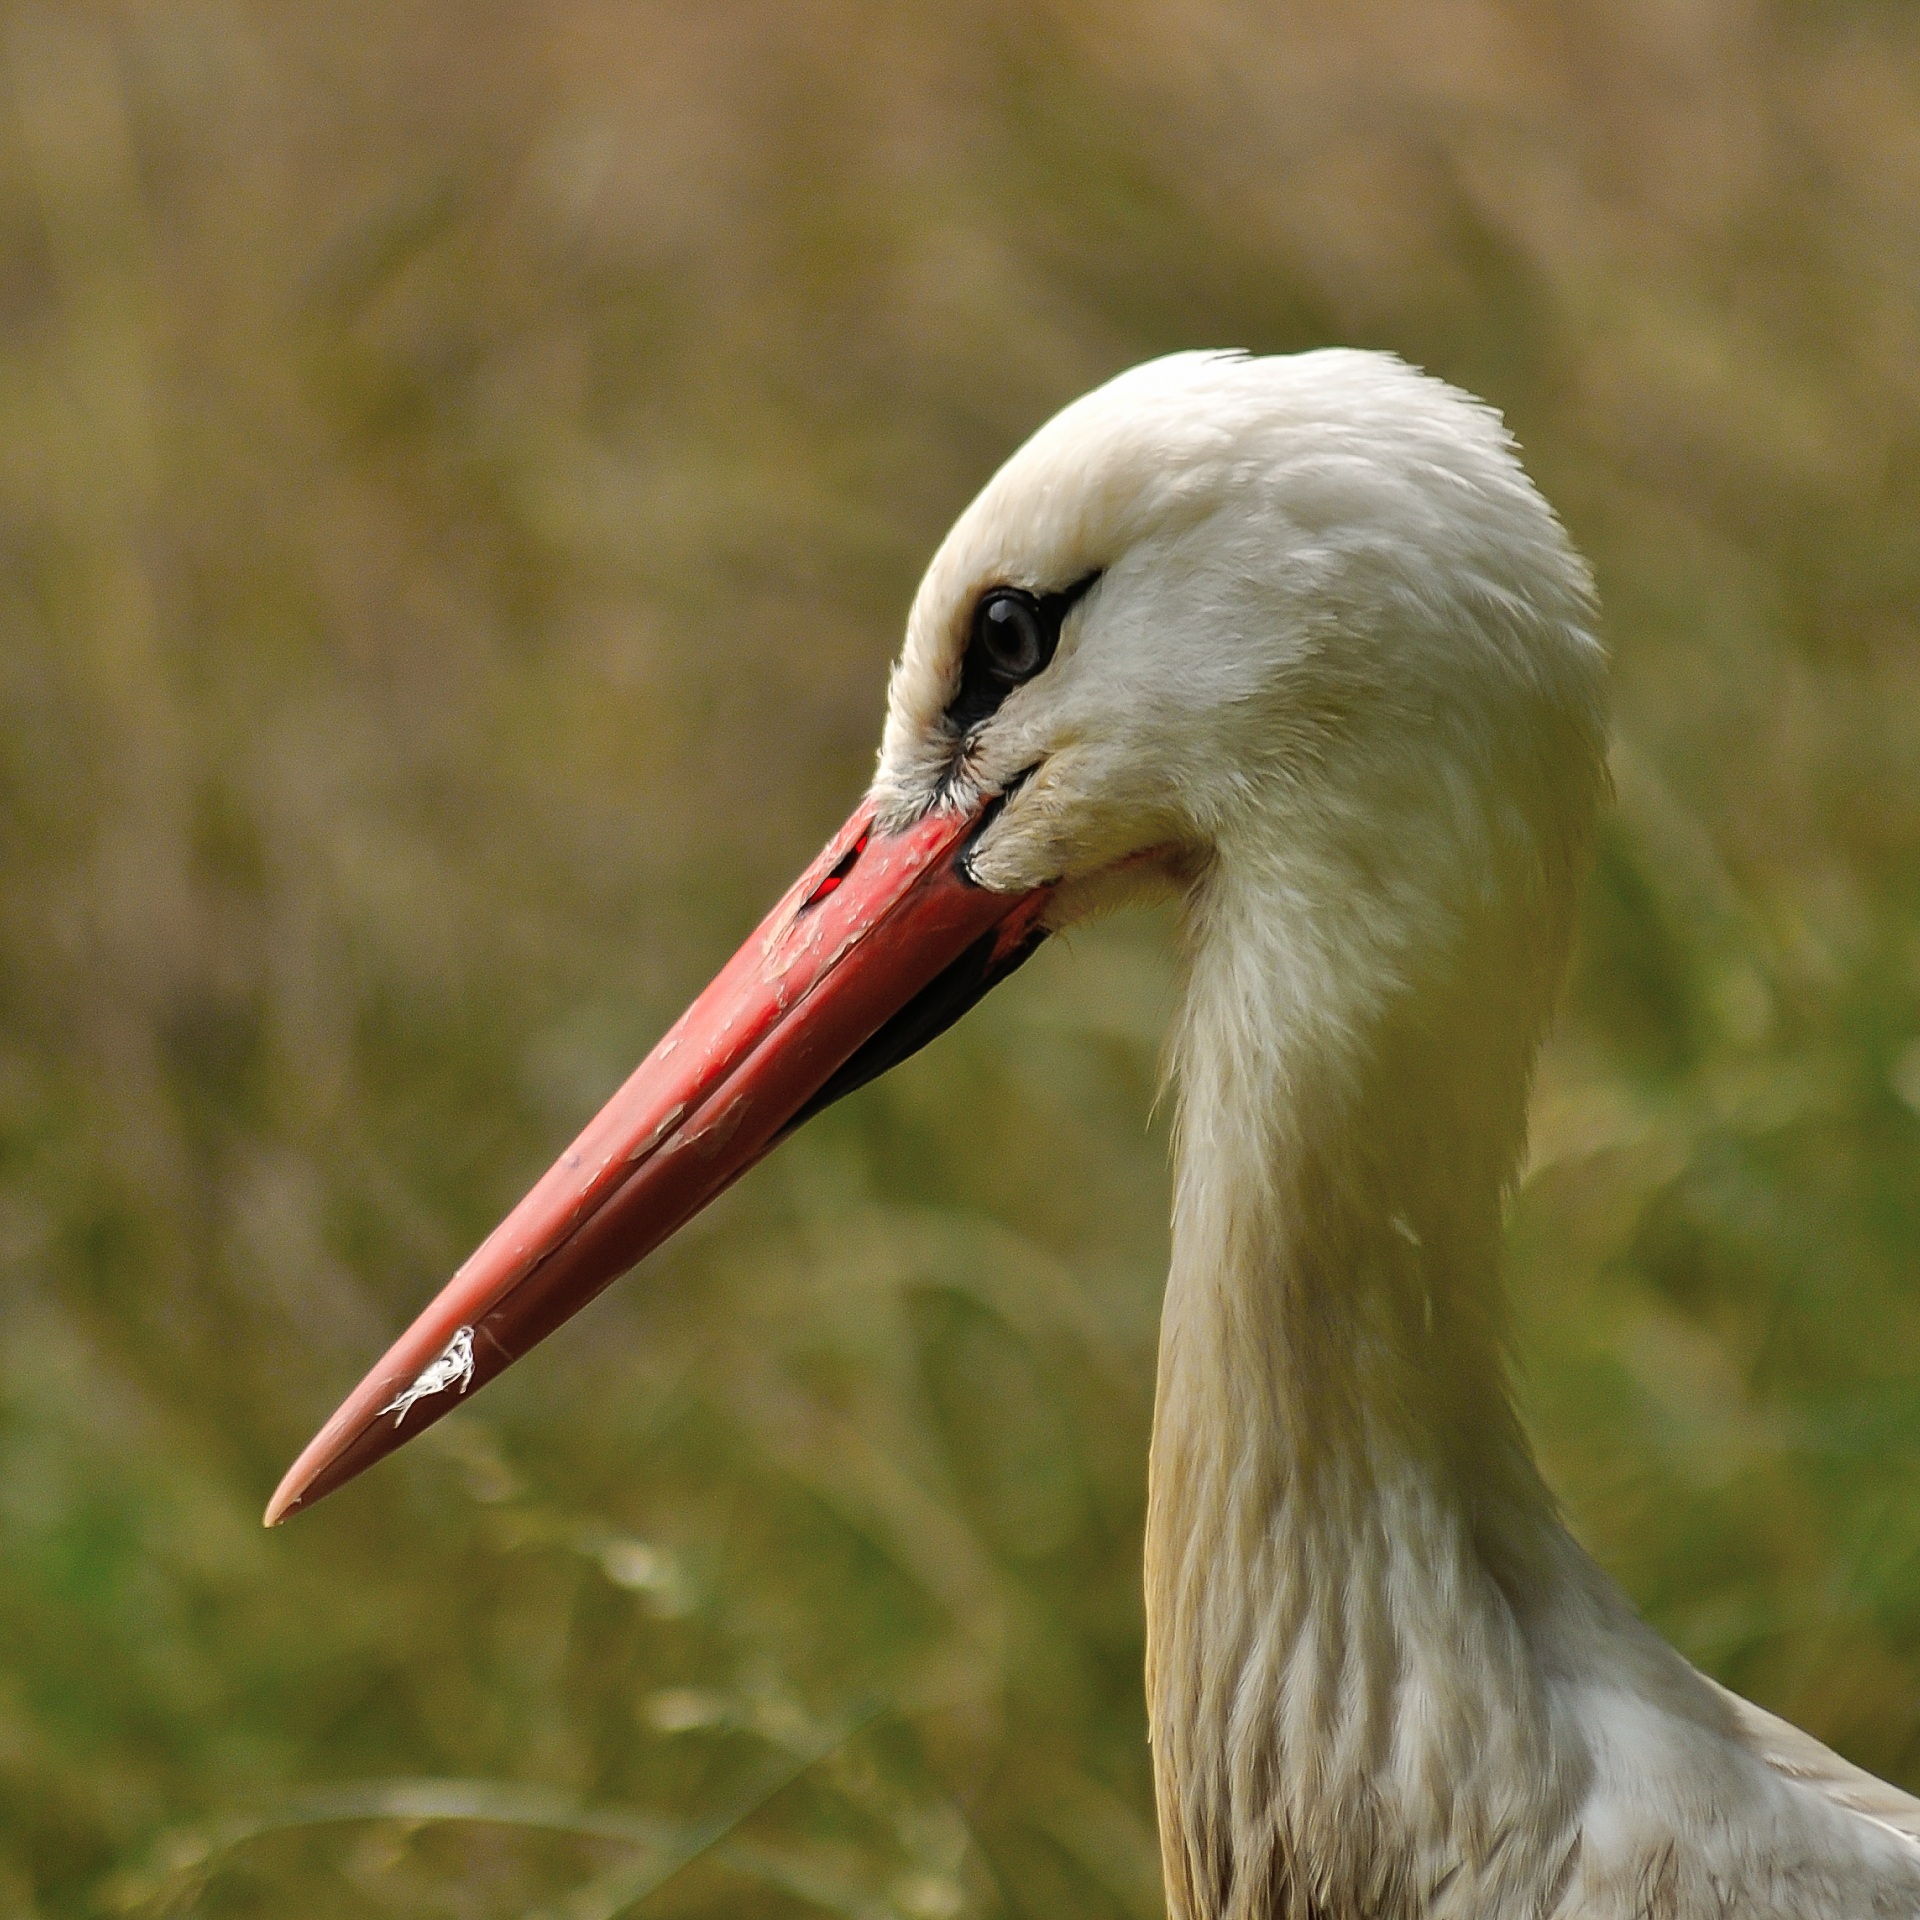
nature, bird, wing, white, animal, wildlife, red, beak, natural, fauna, stork, close up, ornithology, neck, head, vertebrate, heron, african, white stork, great egret, ciconiiformes